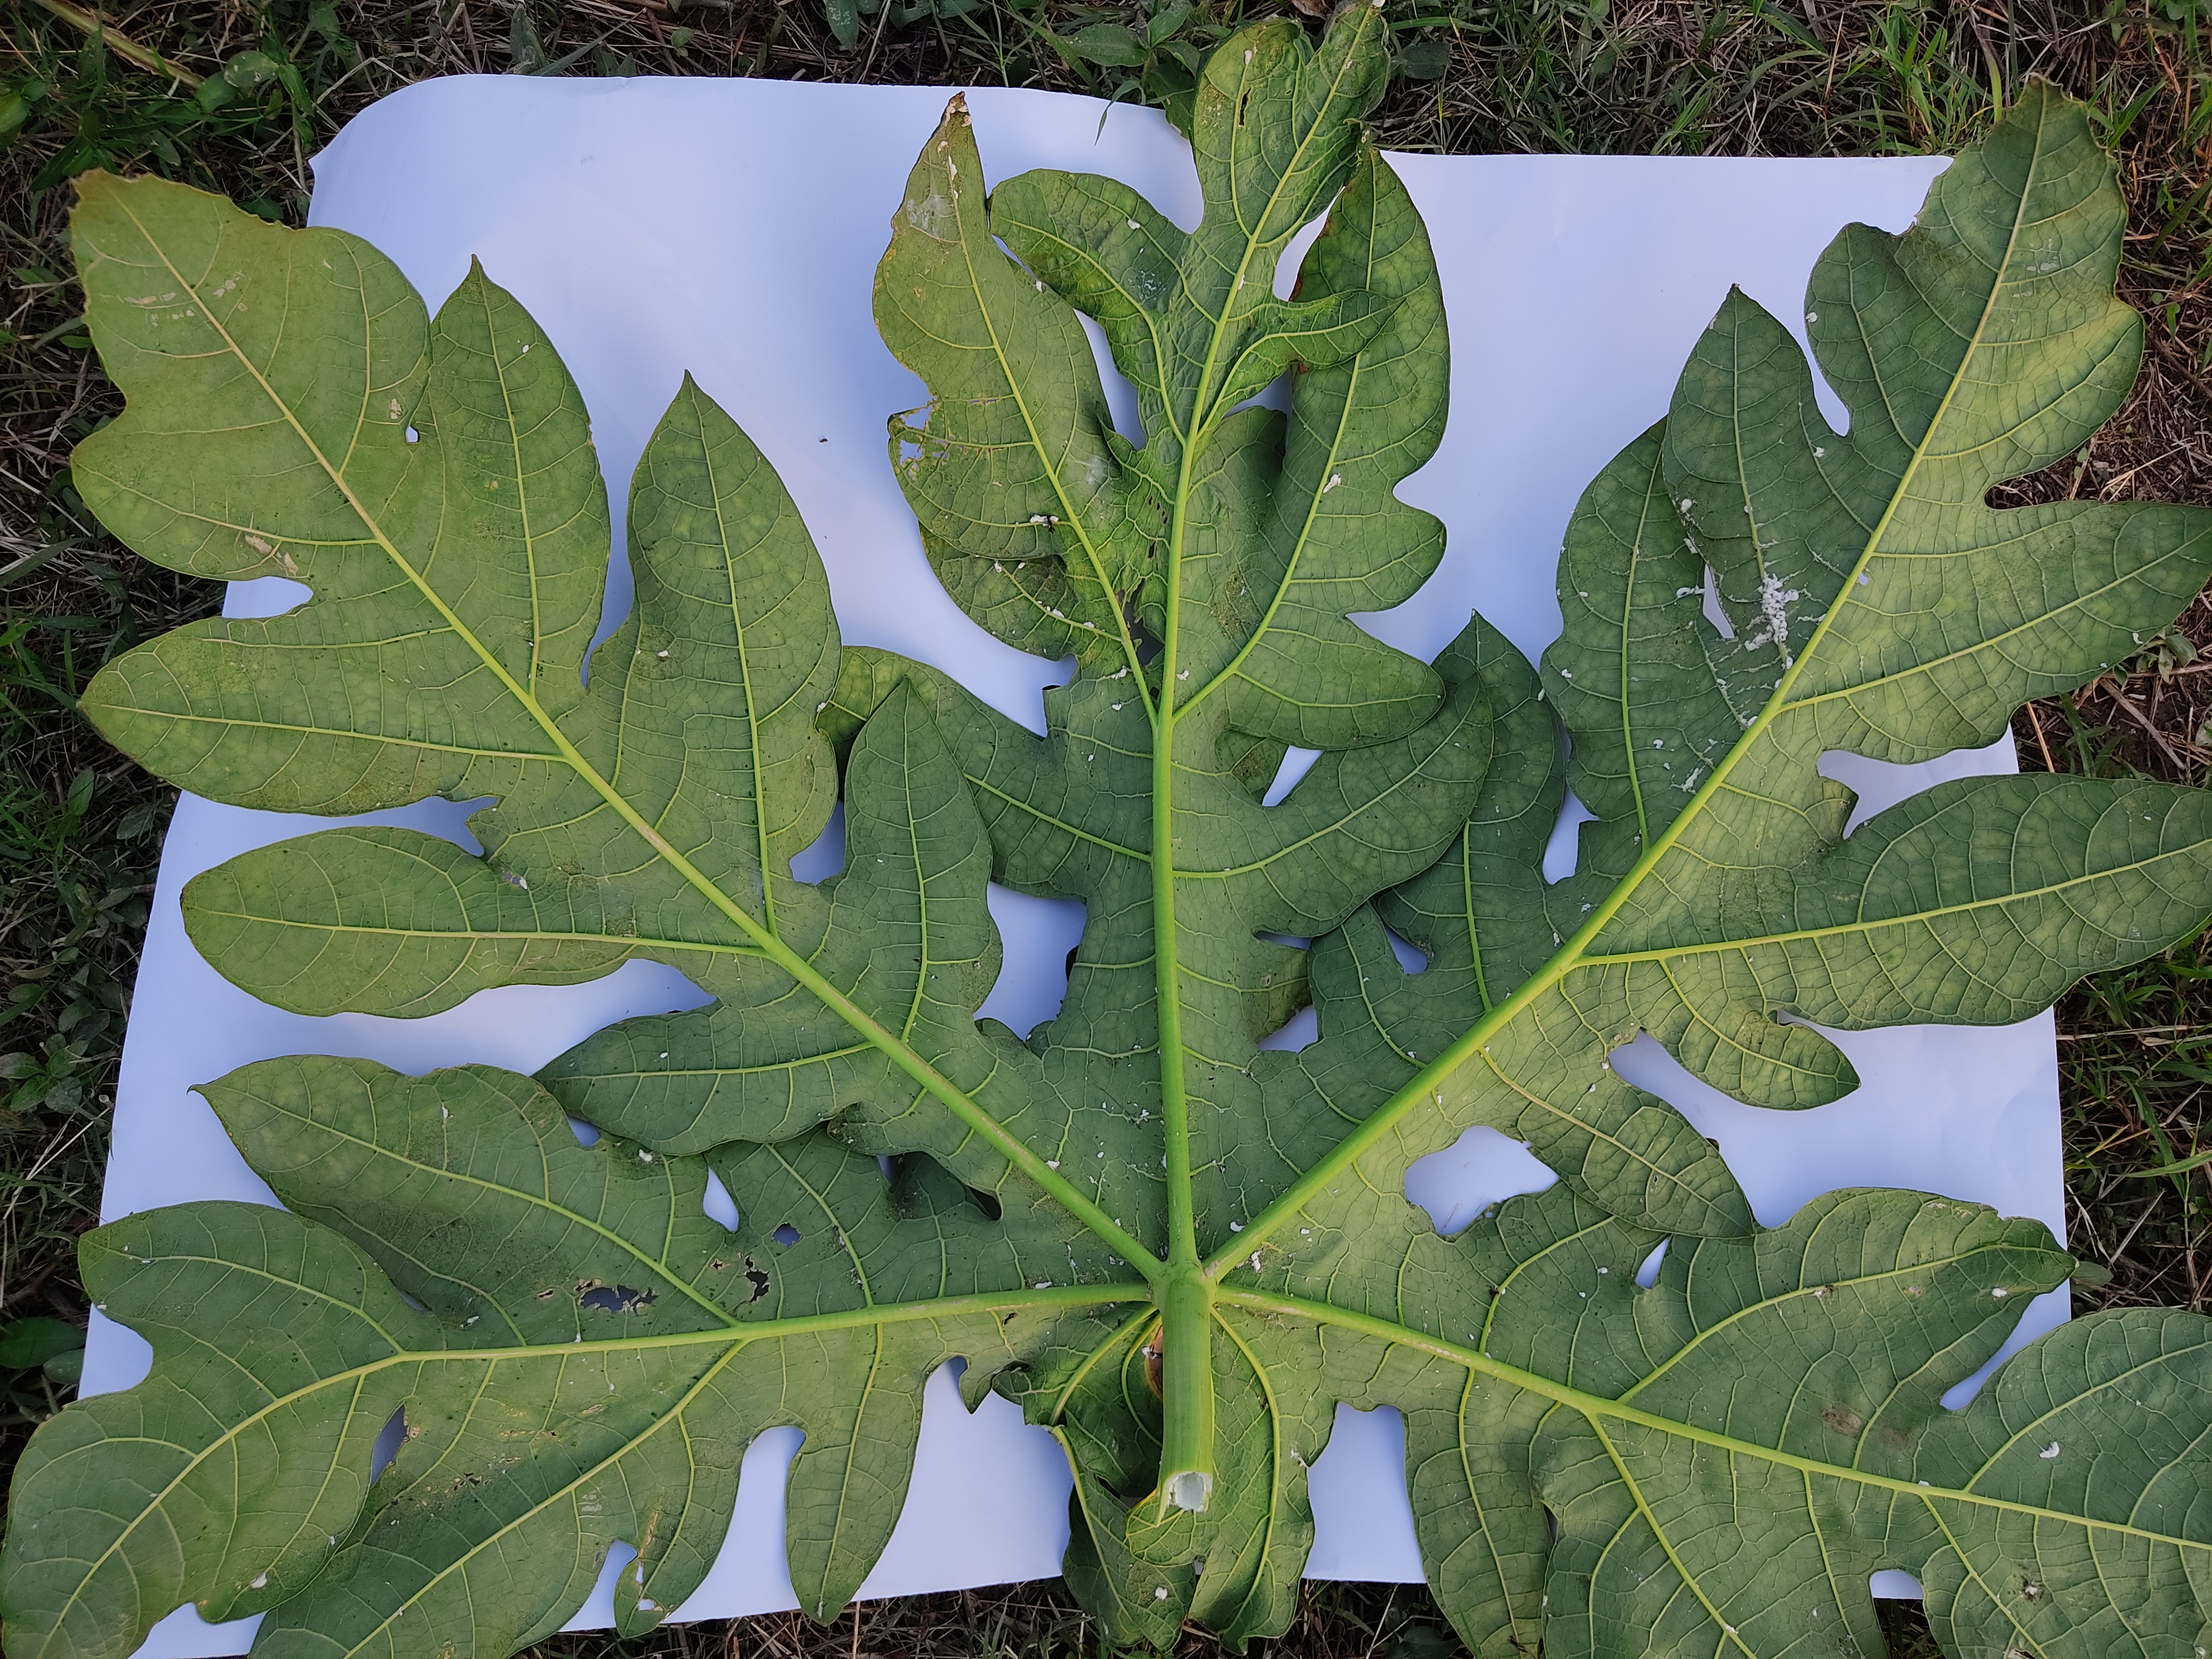
Label: Mealybug